Availability heuristic

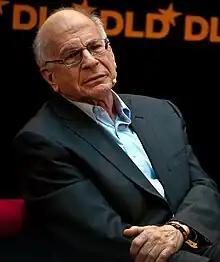
Kahneman's research established that common human errors can arise from heuristics and biases.

In the late 1960s and early 1970s, Amos Tversky and Daniel Kahneman began work on a series of papers examining "heuristic and biases" used in judgment under uncertainty. Prior to that, the predominant view in the field of human judgment was that humans are rational actors. Kahneman and Tversky explained that judgment under uncertainty often relies on a limited number of simplifying heuristics rather than extensive algorithmic processing. Soon, this idea spread beyond academic psychology, into law, medicine, and political science. This research questioned the descriptive adequacy of idealized models of judgment, and offered insights into the cognitive processes that explained human error without invoking motivated irrationality. One simplifying strategy people may rely on is the tendency to make a judgment about the frequency of an event based on how many similar instances are brought to mind. In 1973, Amos Tversky and Daniel Kahneman first studied this phenomenon and labeled it the "availability heuristic". An availability heuristic is a mental shortcut that relies on immediate examples that come to a given person's mind when evaluating a specific topic, concept, method, or decision. As follows, people tend to use a readily available fact to base their beliefs on a comparably distant concept. There has been much research done with this heuristic, but studies on the issue are still questionable with regard to the underlying process. Studies illustrate that manipulations intended to increase the subjective experience of ease of recall are also likely to affect the amount of recall. Furthermore, this makes it difficult to determine whether the obtained estimates of frequency, likelihood, or typicality are based on participants' phenomenal experiences or on a biased sample of recalled information.